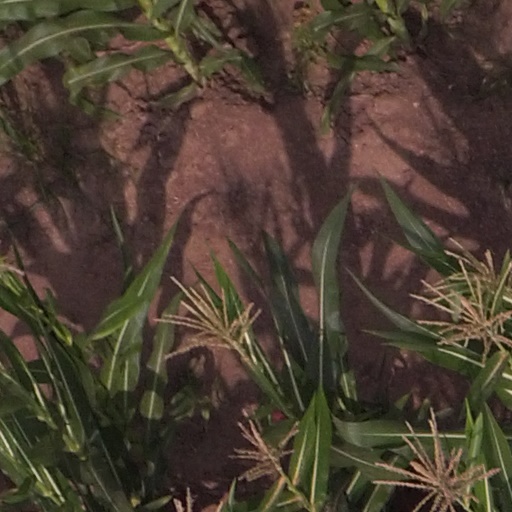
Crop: maize; corn